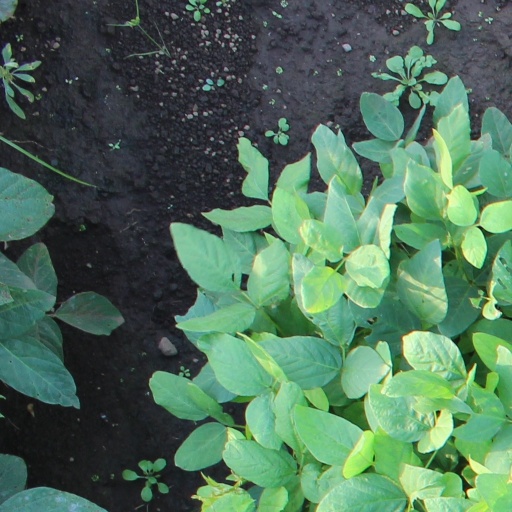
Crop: soybean